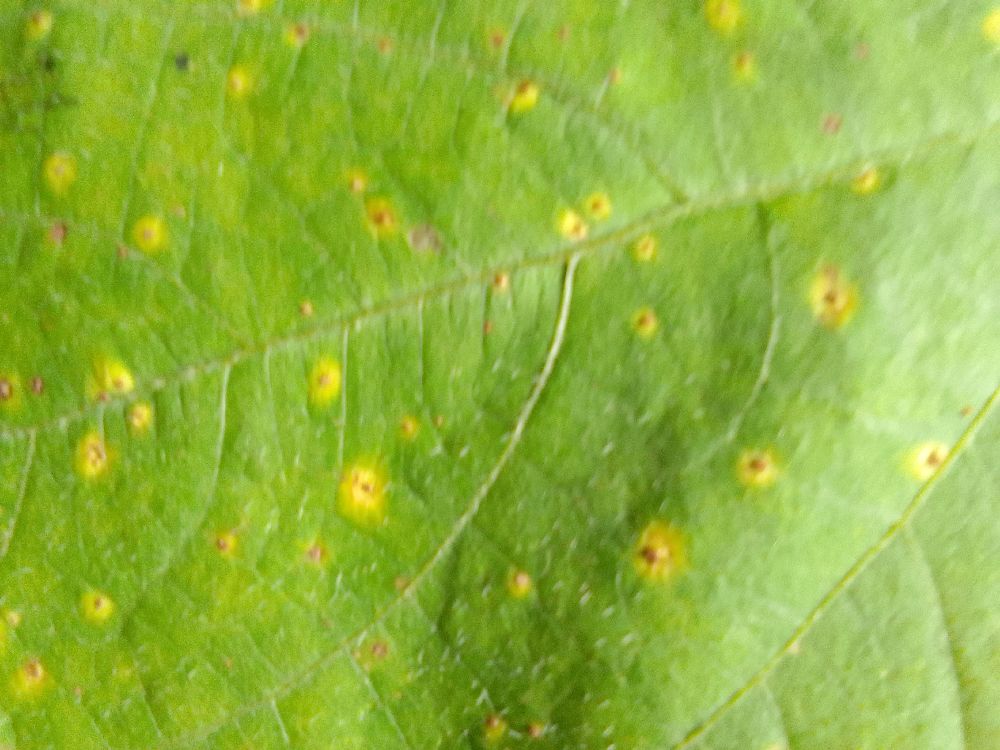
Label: rust